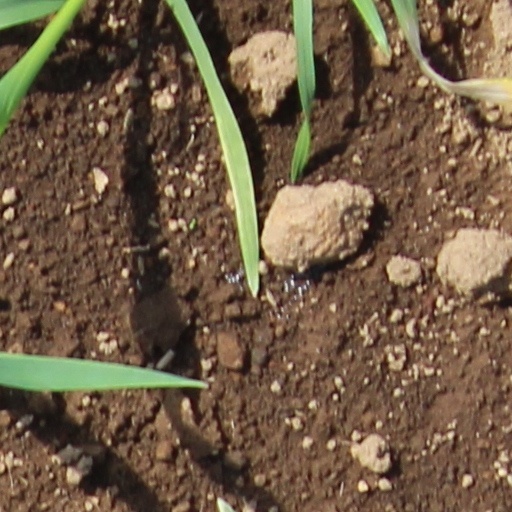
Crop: wheat